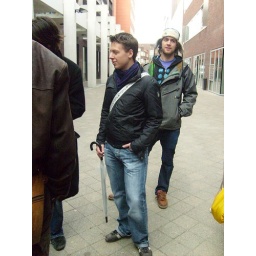
Een dag-excursie, georganiseerd door Cheops, in het (uiteindelijk niet zo) zonnige zuiden van Nederland: Eindhoven!